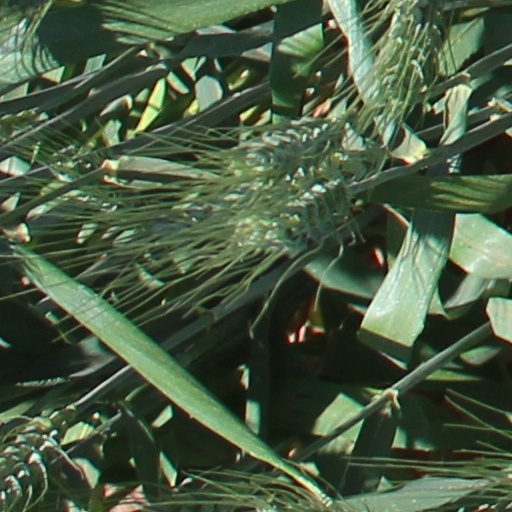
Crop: wheat